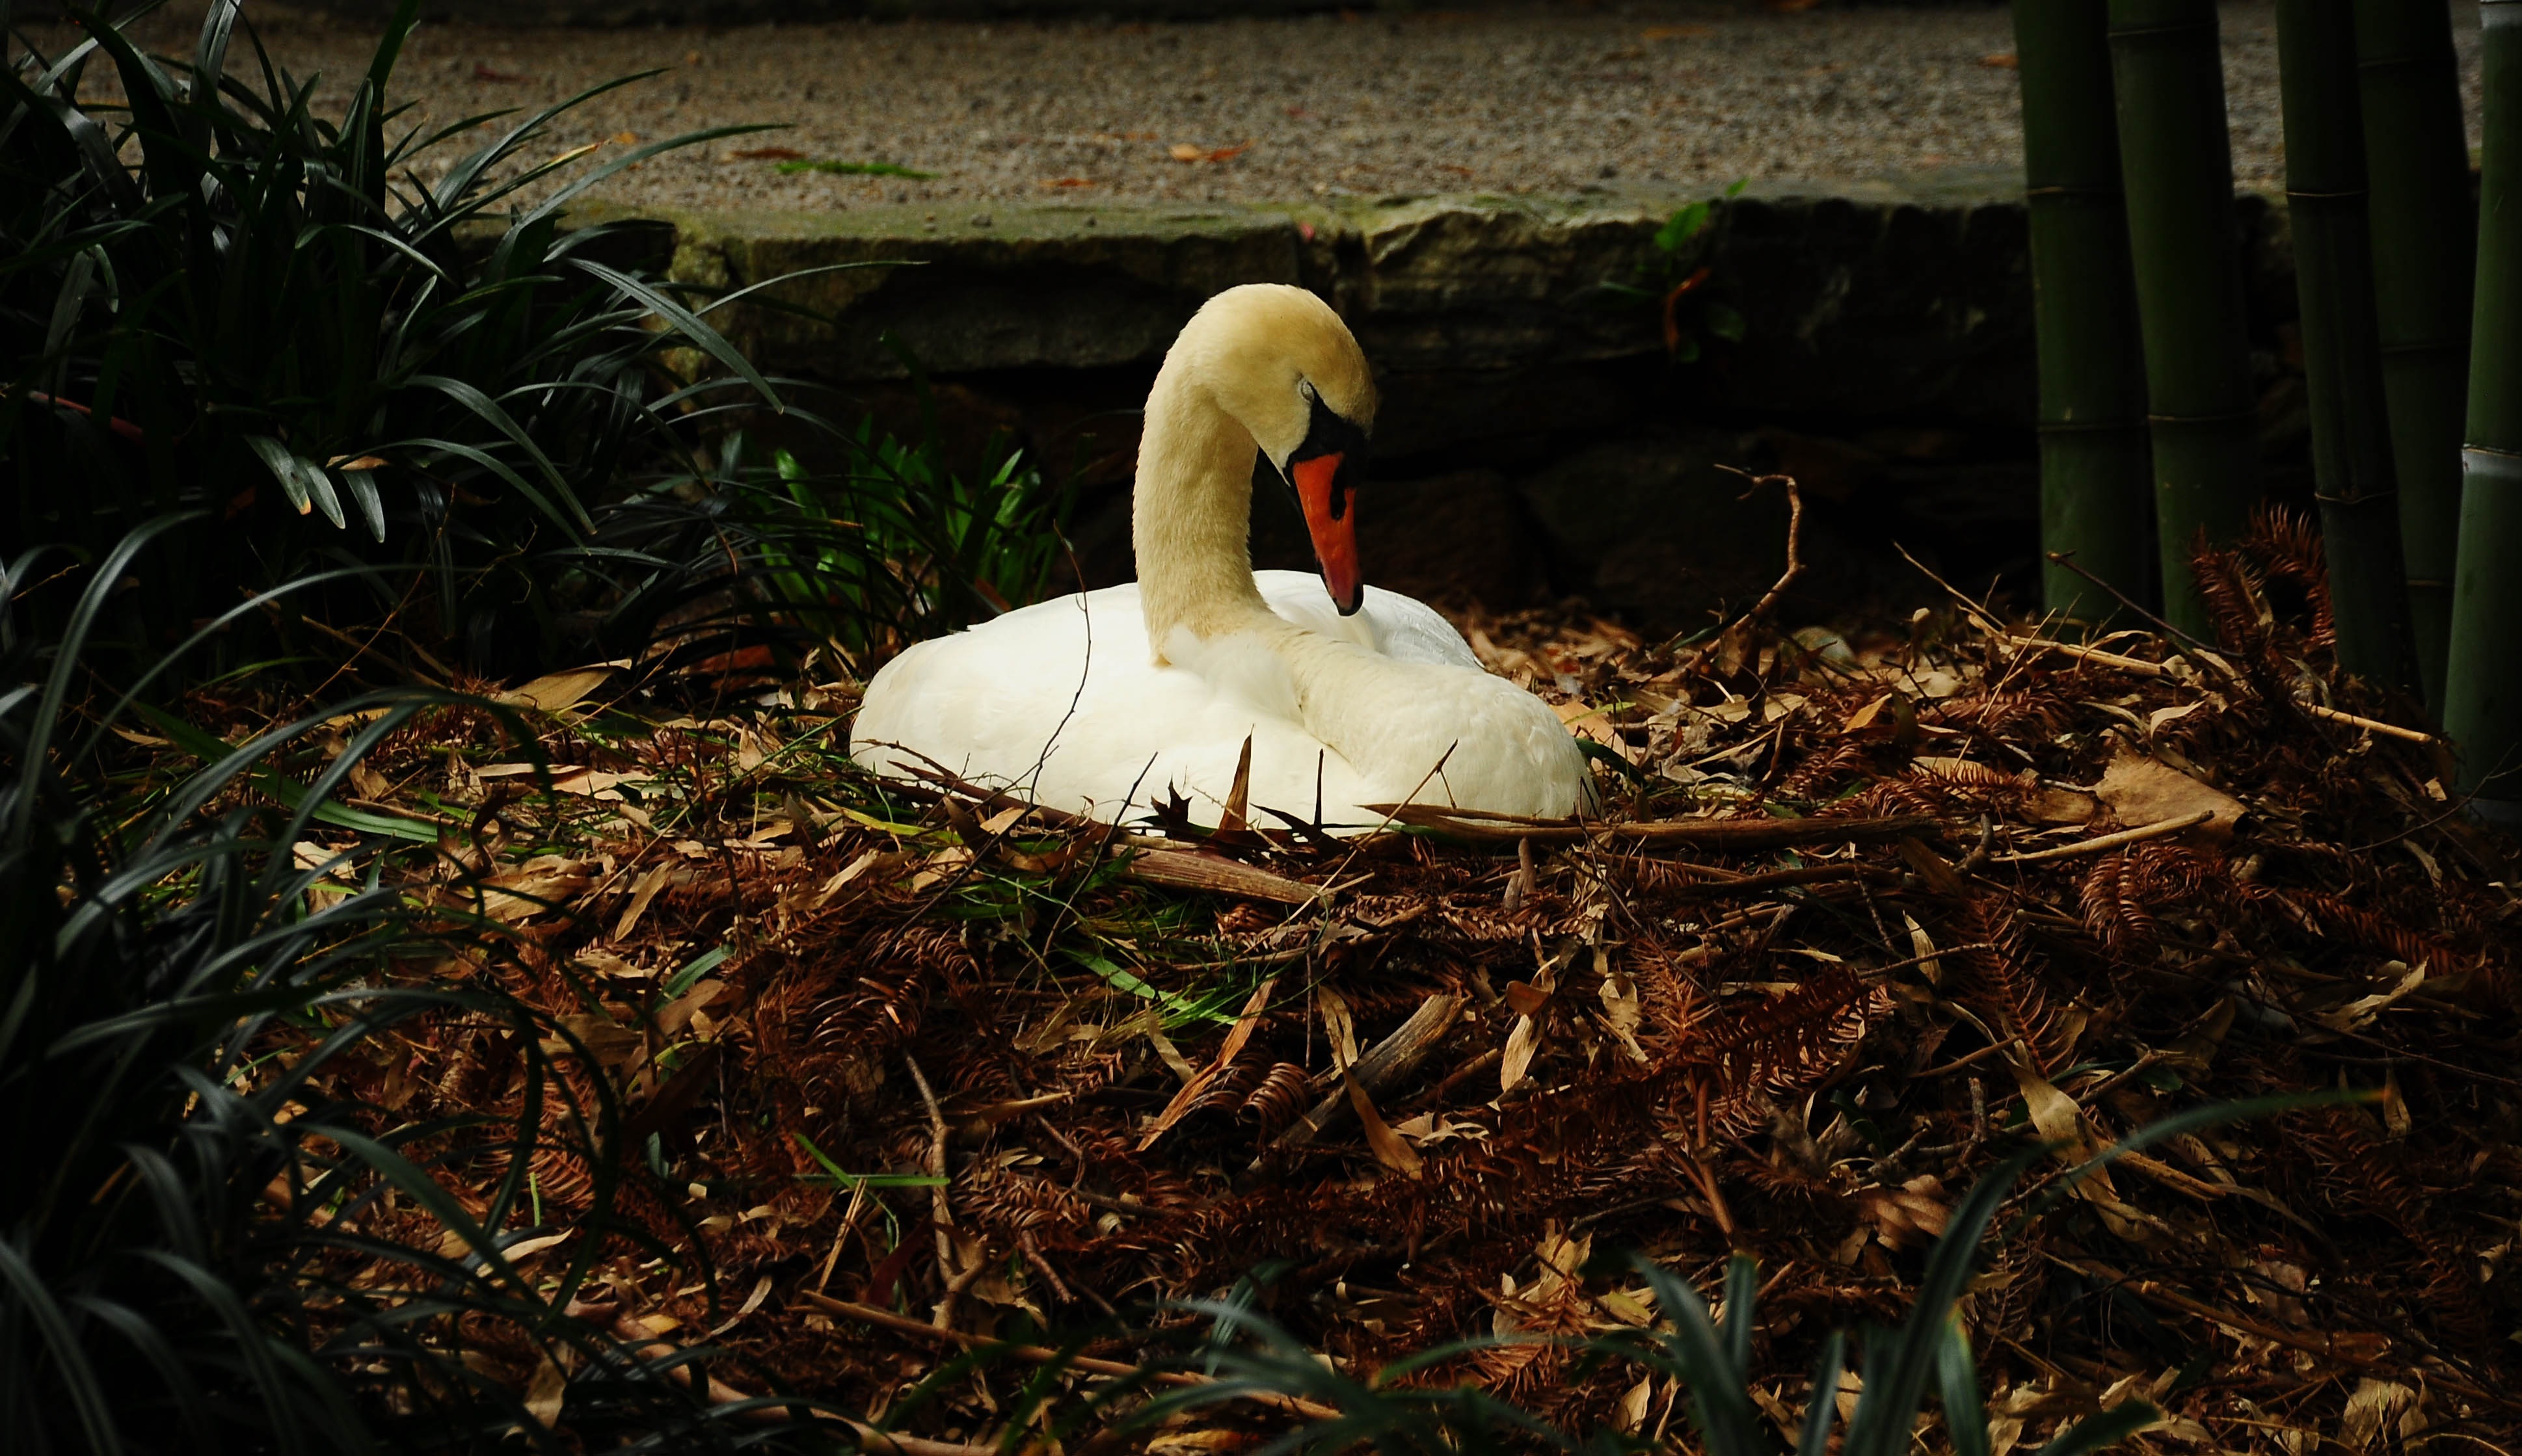
nature, bird, wildlife, beak, fauna, swan, duck, vertebrate, waterfowl, islands, water bird, ducks geese and swans, brissago